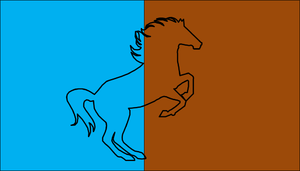
La province de Boulemane est une subdivision à dominante rurale de la région marocaine de Fès-Meknès. Son chef-lieu est Missour.